Confederate government of West Virginia

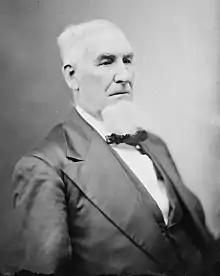
Samuel Price, Lt.-Gov. of Virginia

Generals Albert G. Jenkins of Cabell County and William Lowther Jackson of Wood County were frequently engaged in actions within the state, raiding behind Union lines for material and recruits. Jenkins was killed at the Battle of Cloyd's Mountain in 1864. John McCausland of Mason County became notorious in the north for his actions in Chambersburg, Pa., which resulted in the burning of the town in 1864. John Echols of Monroe County became a Lt. Col. and was placed in command of the 27th Virginia Infantry, half of whose men came from West Virginia. Later, as a brigadier-general, he would be placed in command of a brigade which included many West Virginia volunteers. Edwin Gray Lee of Jefferson County, a cousin of Robert E. Lee, served on the staff of Stonewall Jackson before becoming Lt.-Col. of the 33rd Virginia Infantry. In 1864 he was promoted to brig-general, but left the service due to ill-health soon after.